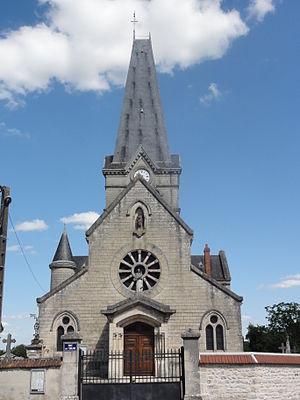
Berrieux (Aisne) église
Berrieux est une commune française située dans le département de l'Aisne, en région Hauts-de-France.
L'église Saint-Cyr-et-Sainte-Julitte de Berrieux est une église située à Berrieux, en France.